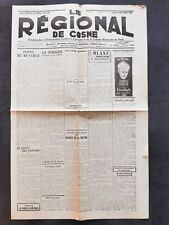
Label: paper